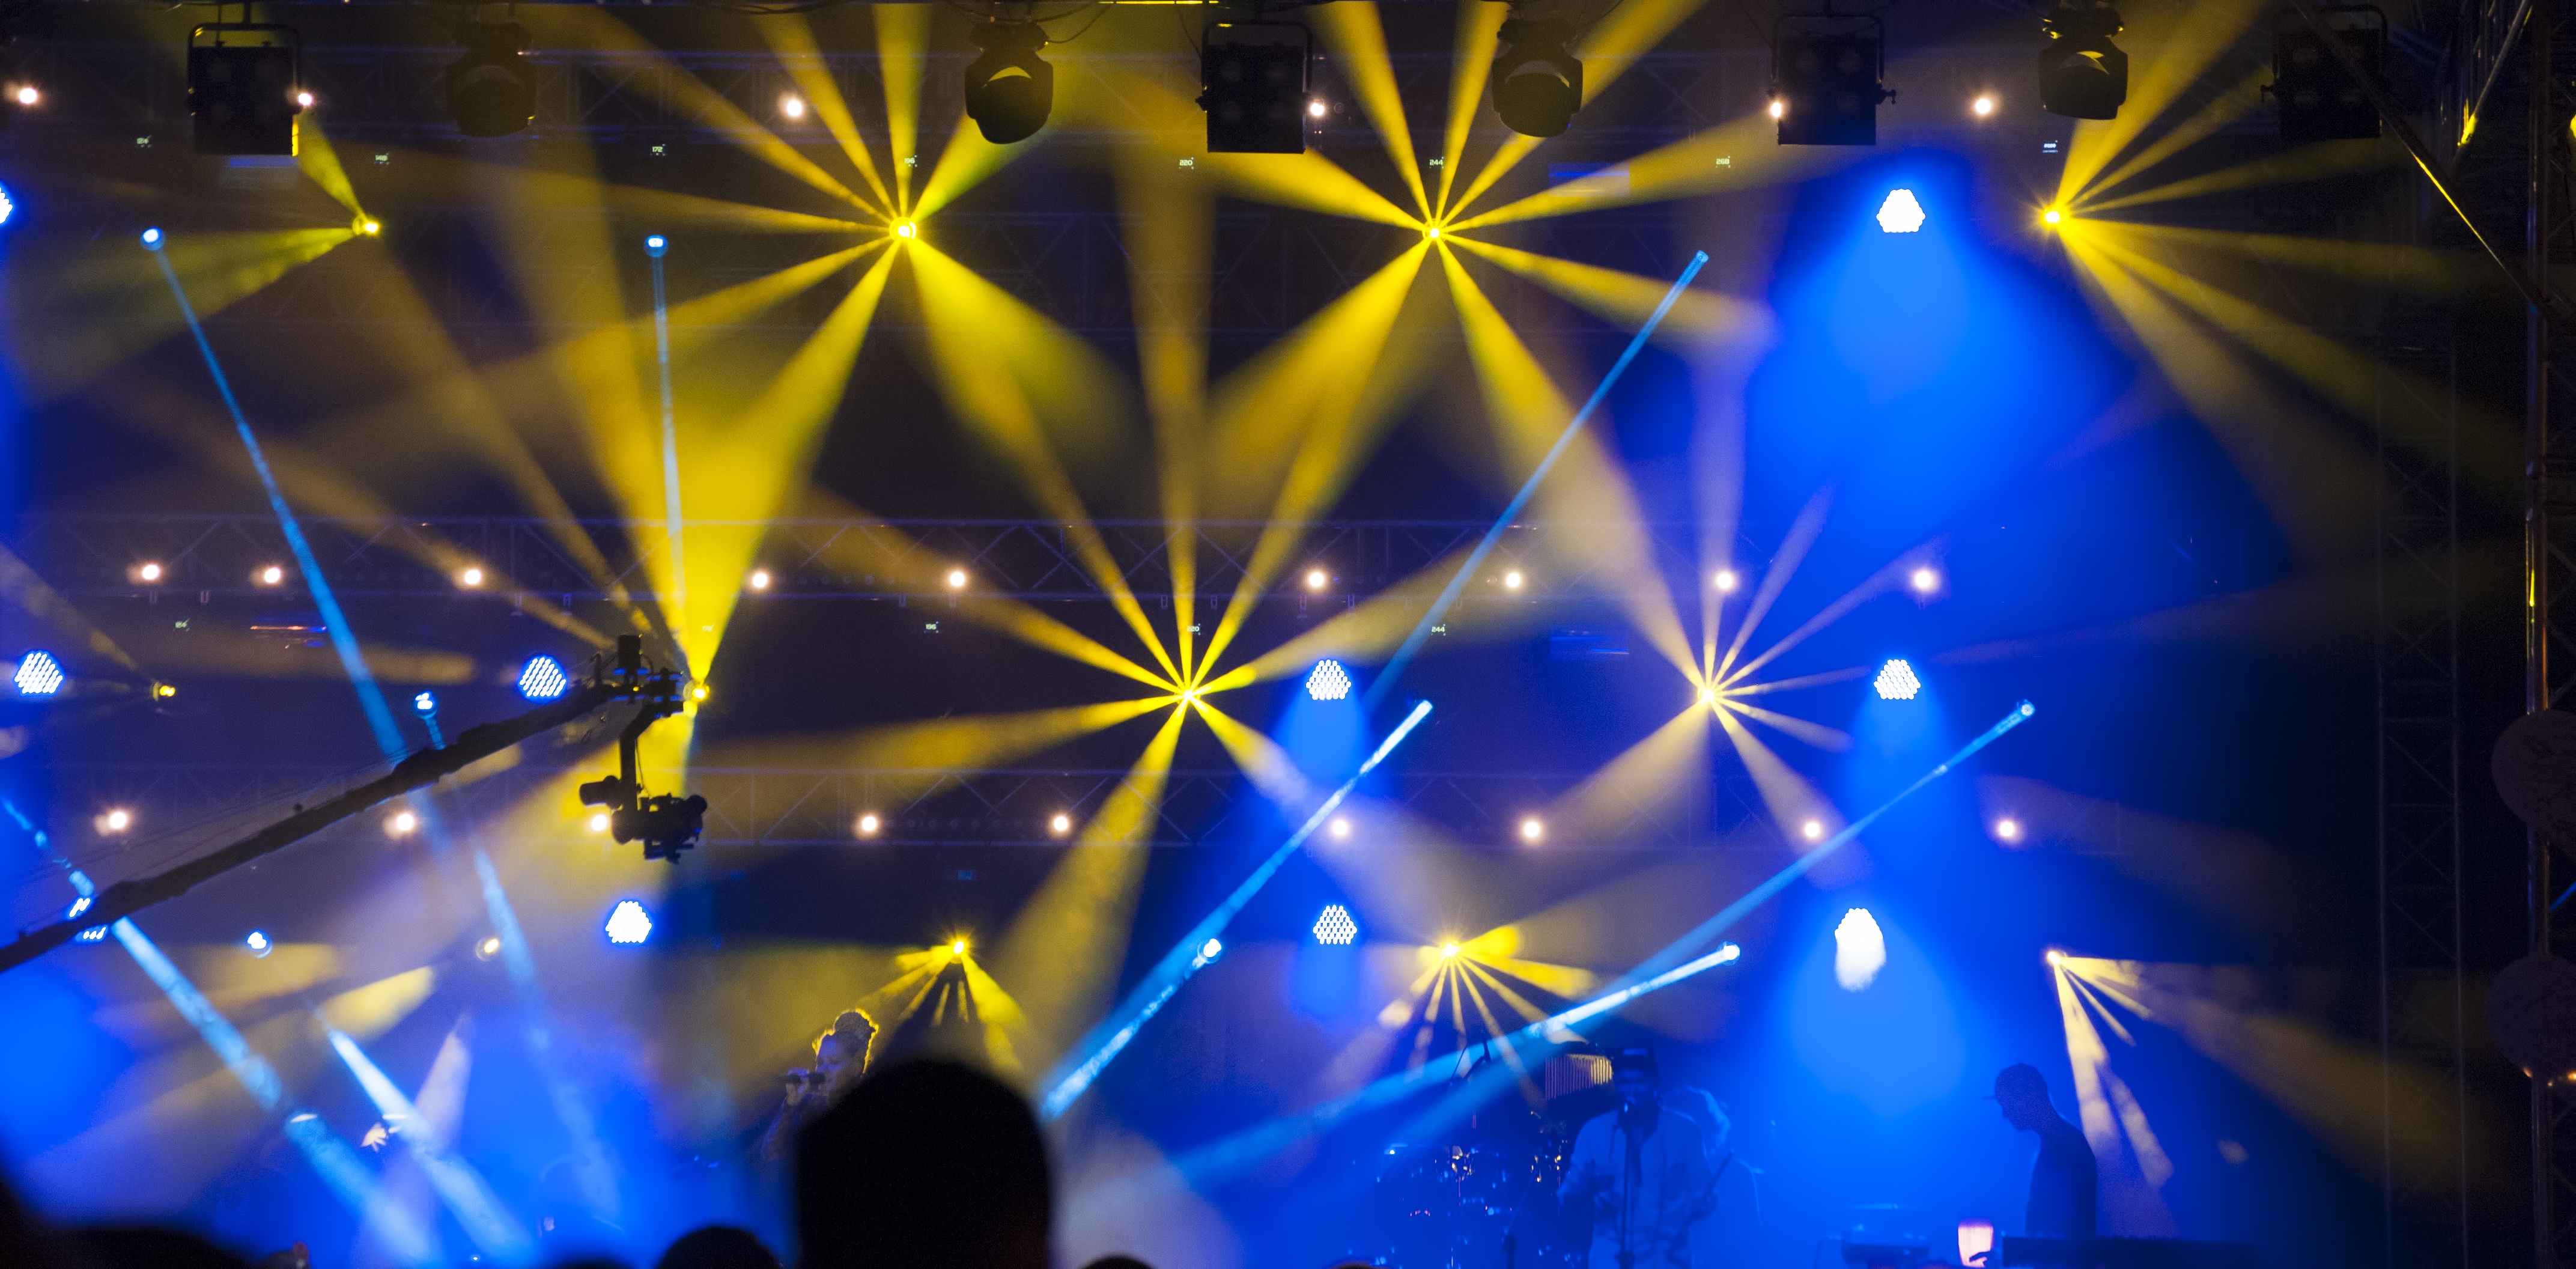
music, light, sunlight, concert, stage, performance, event, disco, nightclub, rock concert